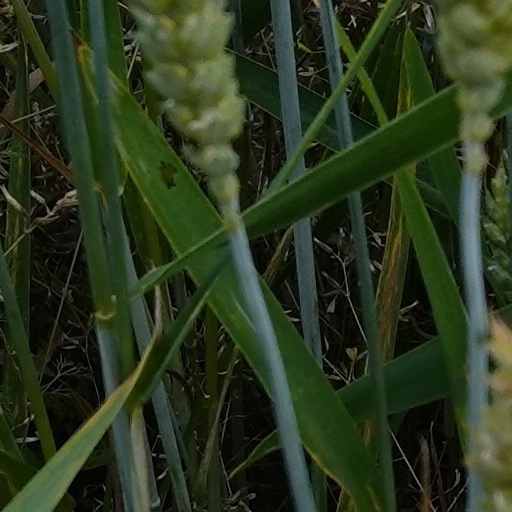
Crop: wheat